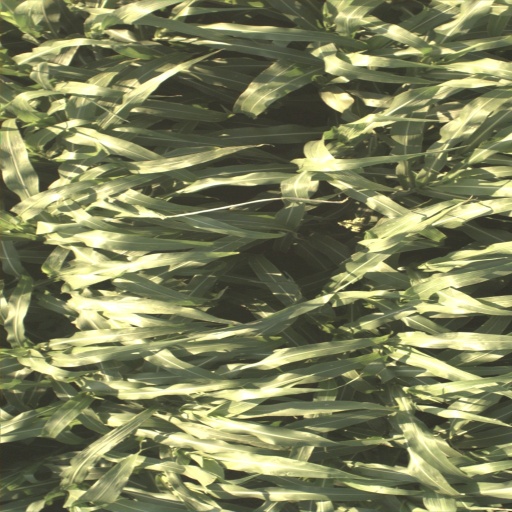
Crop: sorghum